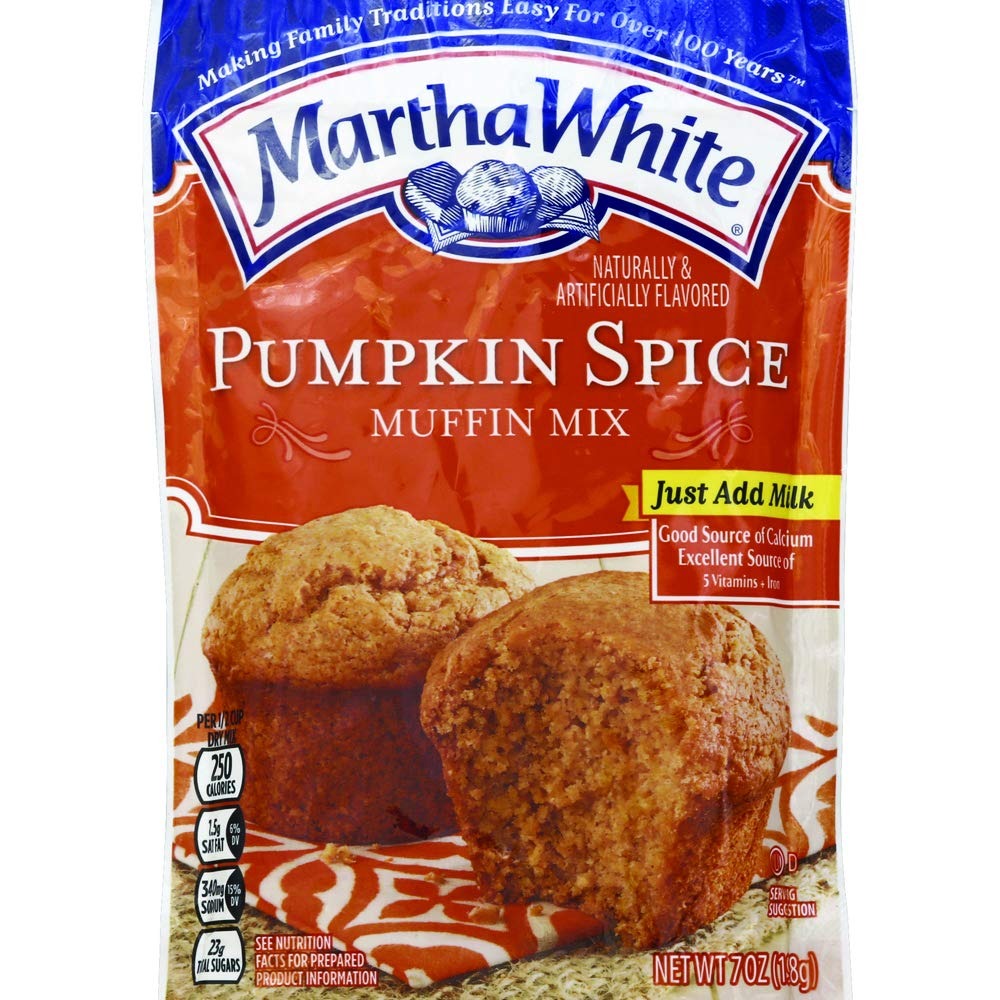
Item Name: Martha White Pumpkin Spice Flavored Muffin Mix, 7 Ounce
Bullet Point 1: Contains 1 - 7 ounce pouch of Pumpkin Spice Flavored Muffin Mix
Bullet Point 2: Just add milk, stir, pour and bake
Bullet Point 3: Good source of calcium and 6 vitamins + iron
Bullet Point 4: Fresh, hot homemade muffins in 15 minutes
Bullet Point 5: Perfect for a quick breakfast or afternoon snack for the entire family
Value: 7.0
Unit: Ounce

Price: 8.74